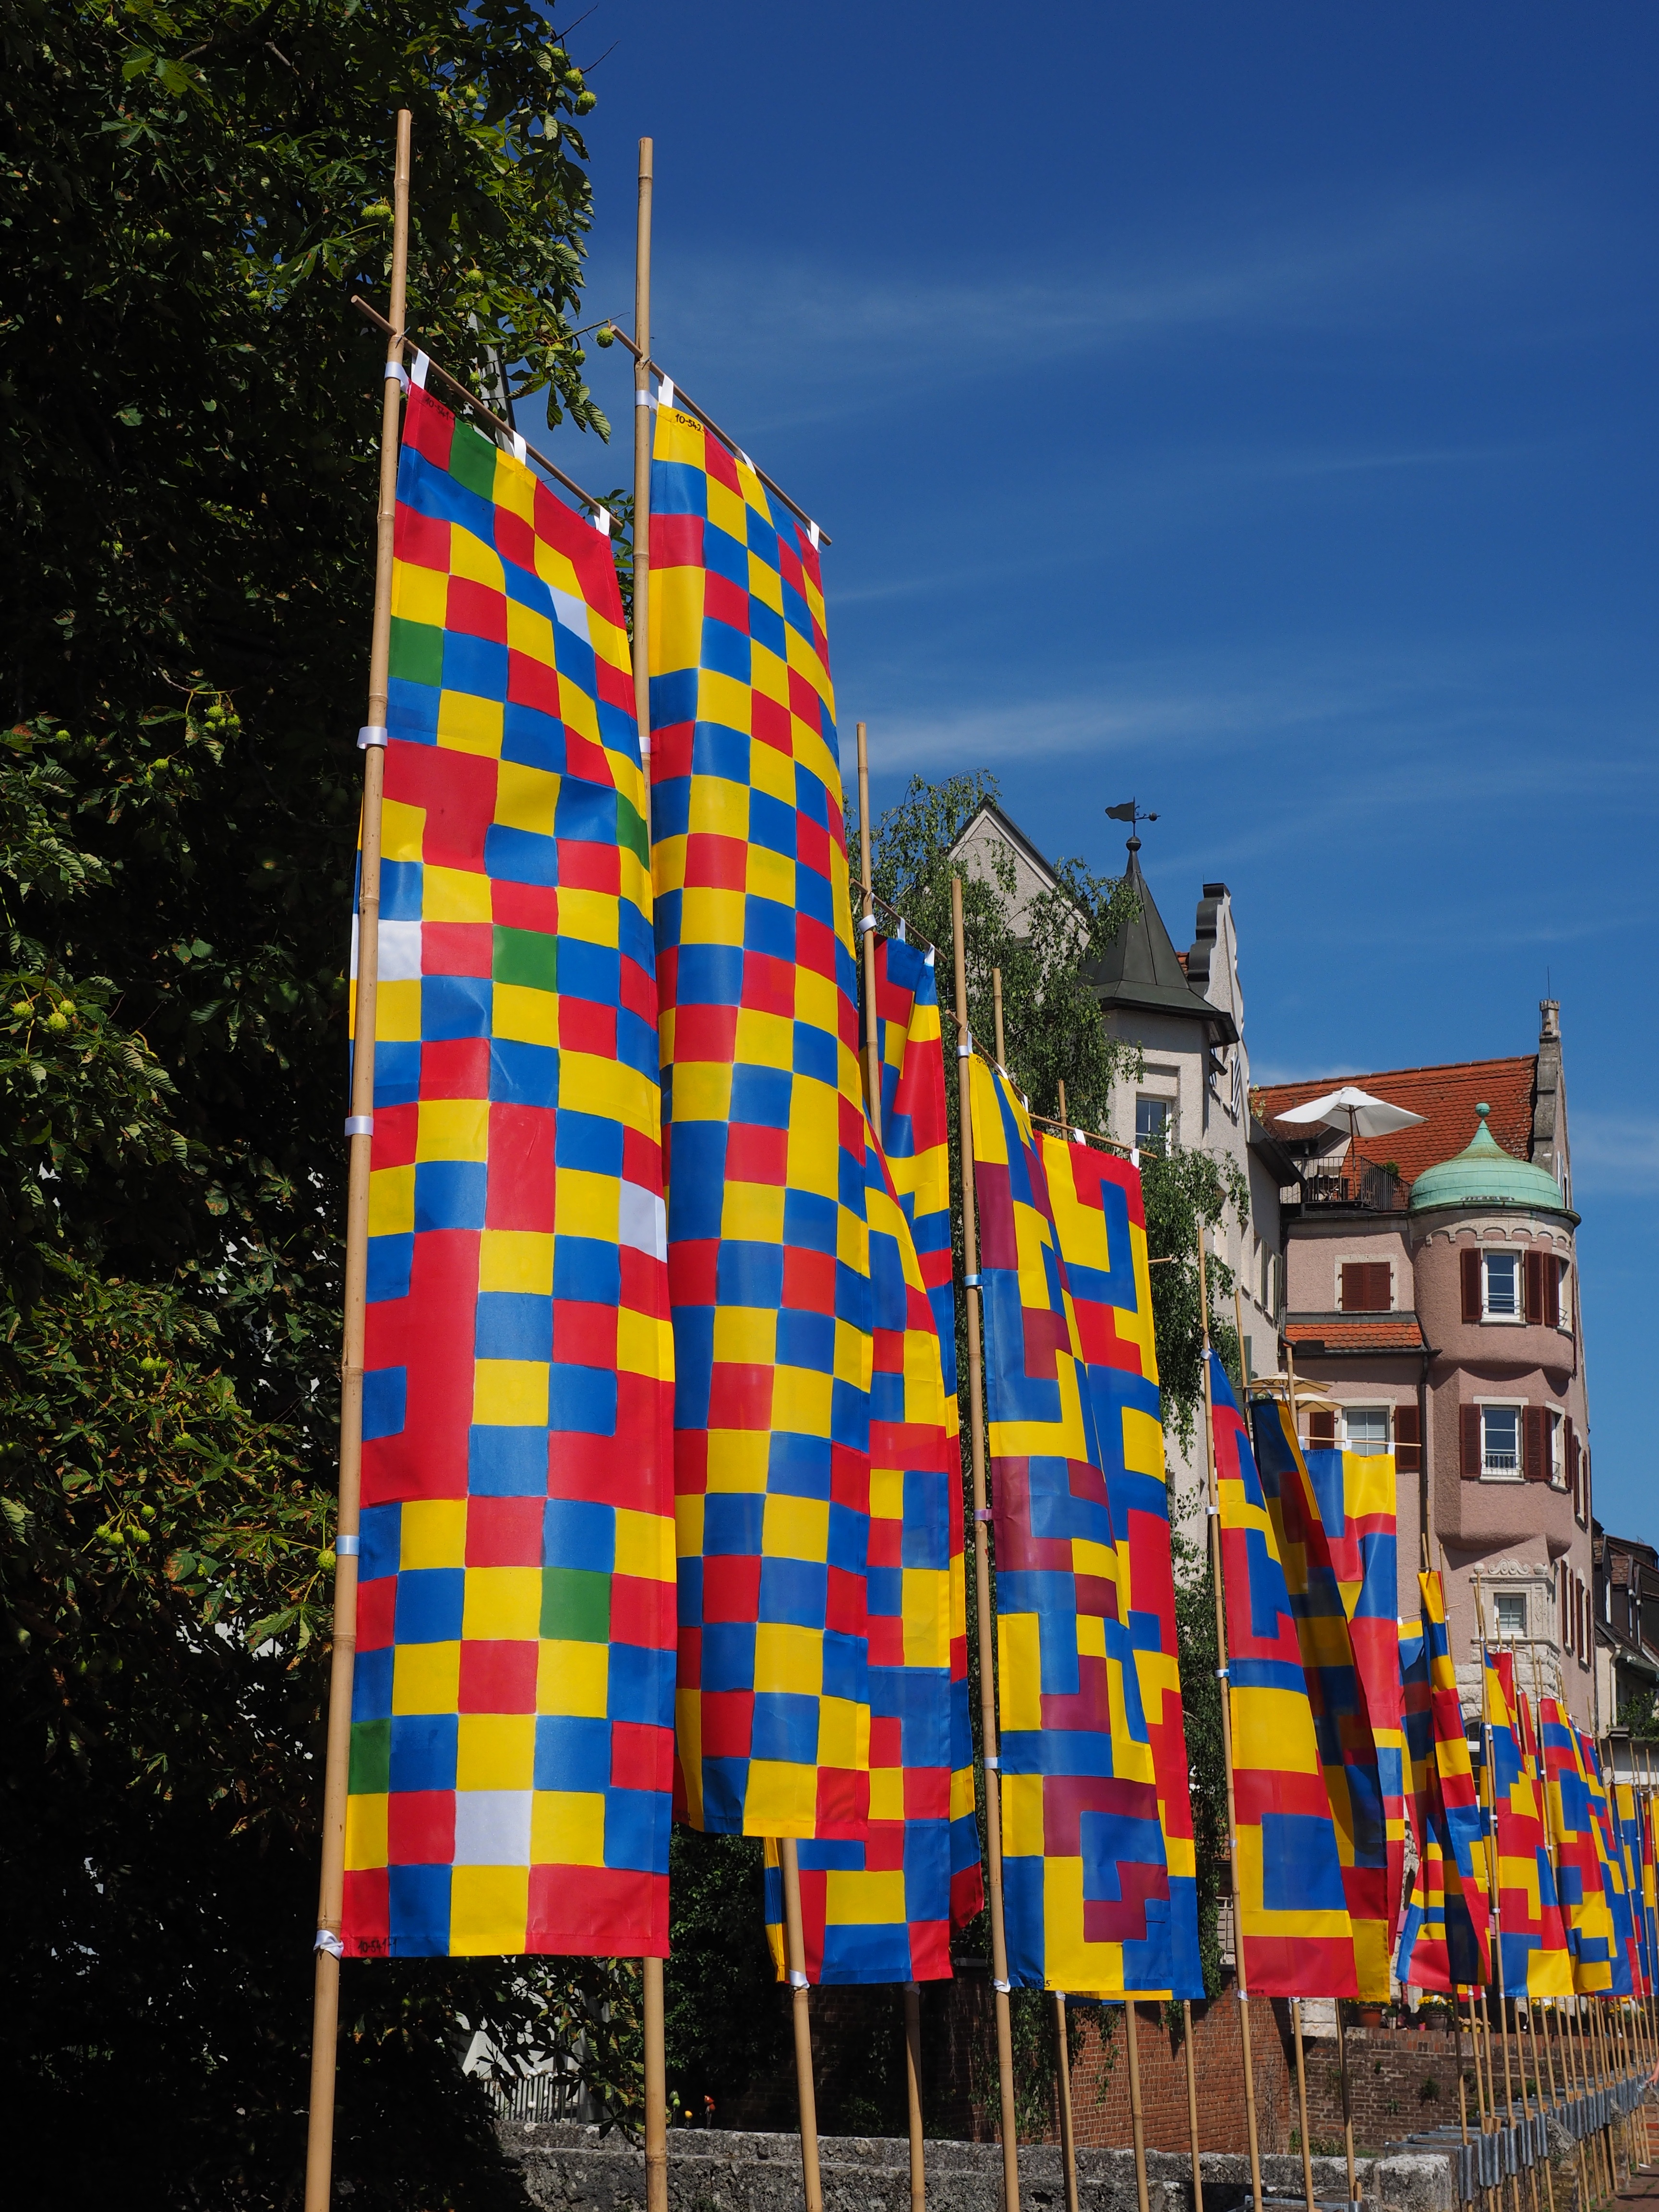
wind, red, color, landmark, blue, colorful, yellow, art, flags, blow, ulm, flutter, danube fixed